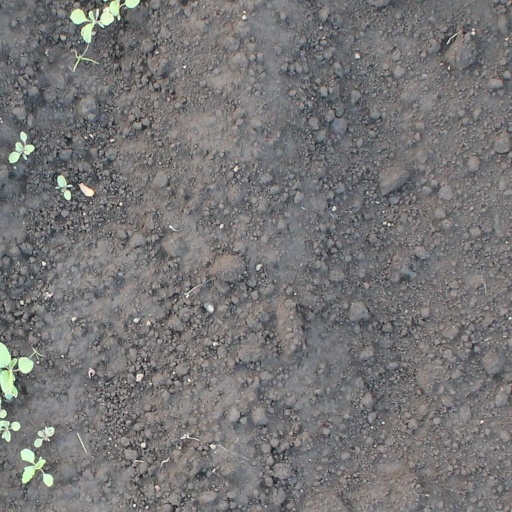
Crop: soybean